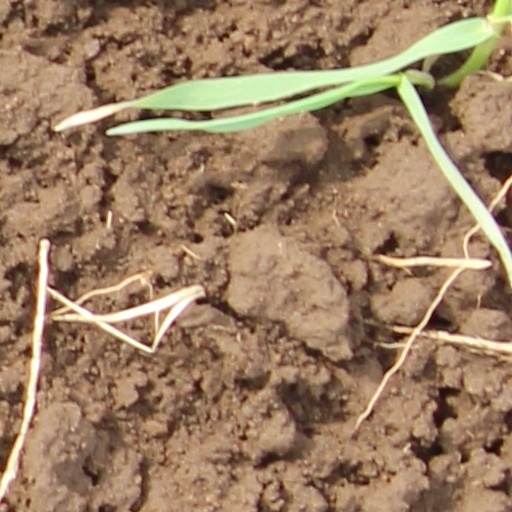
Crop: wheat